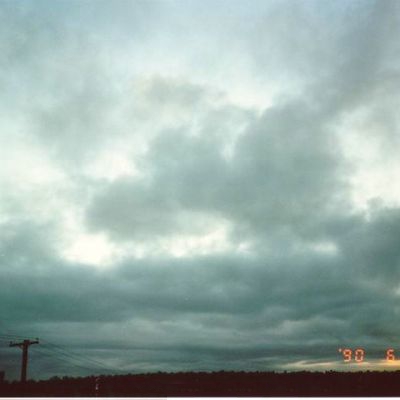
Cloud type: Stratus (St)